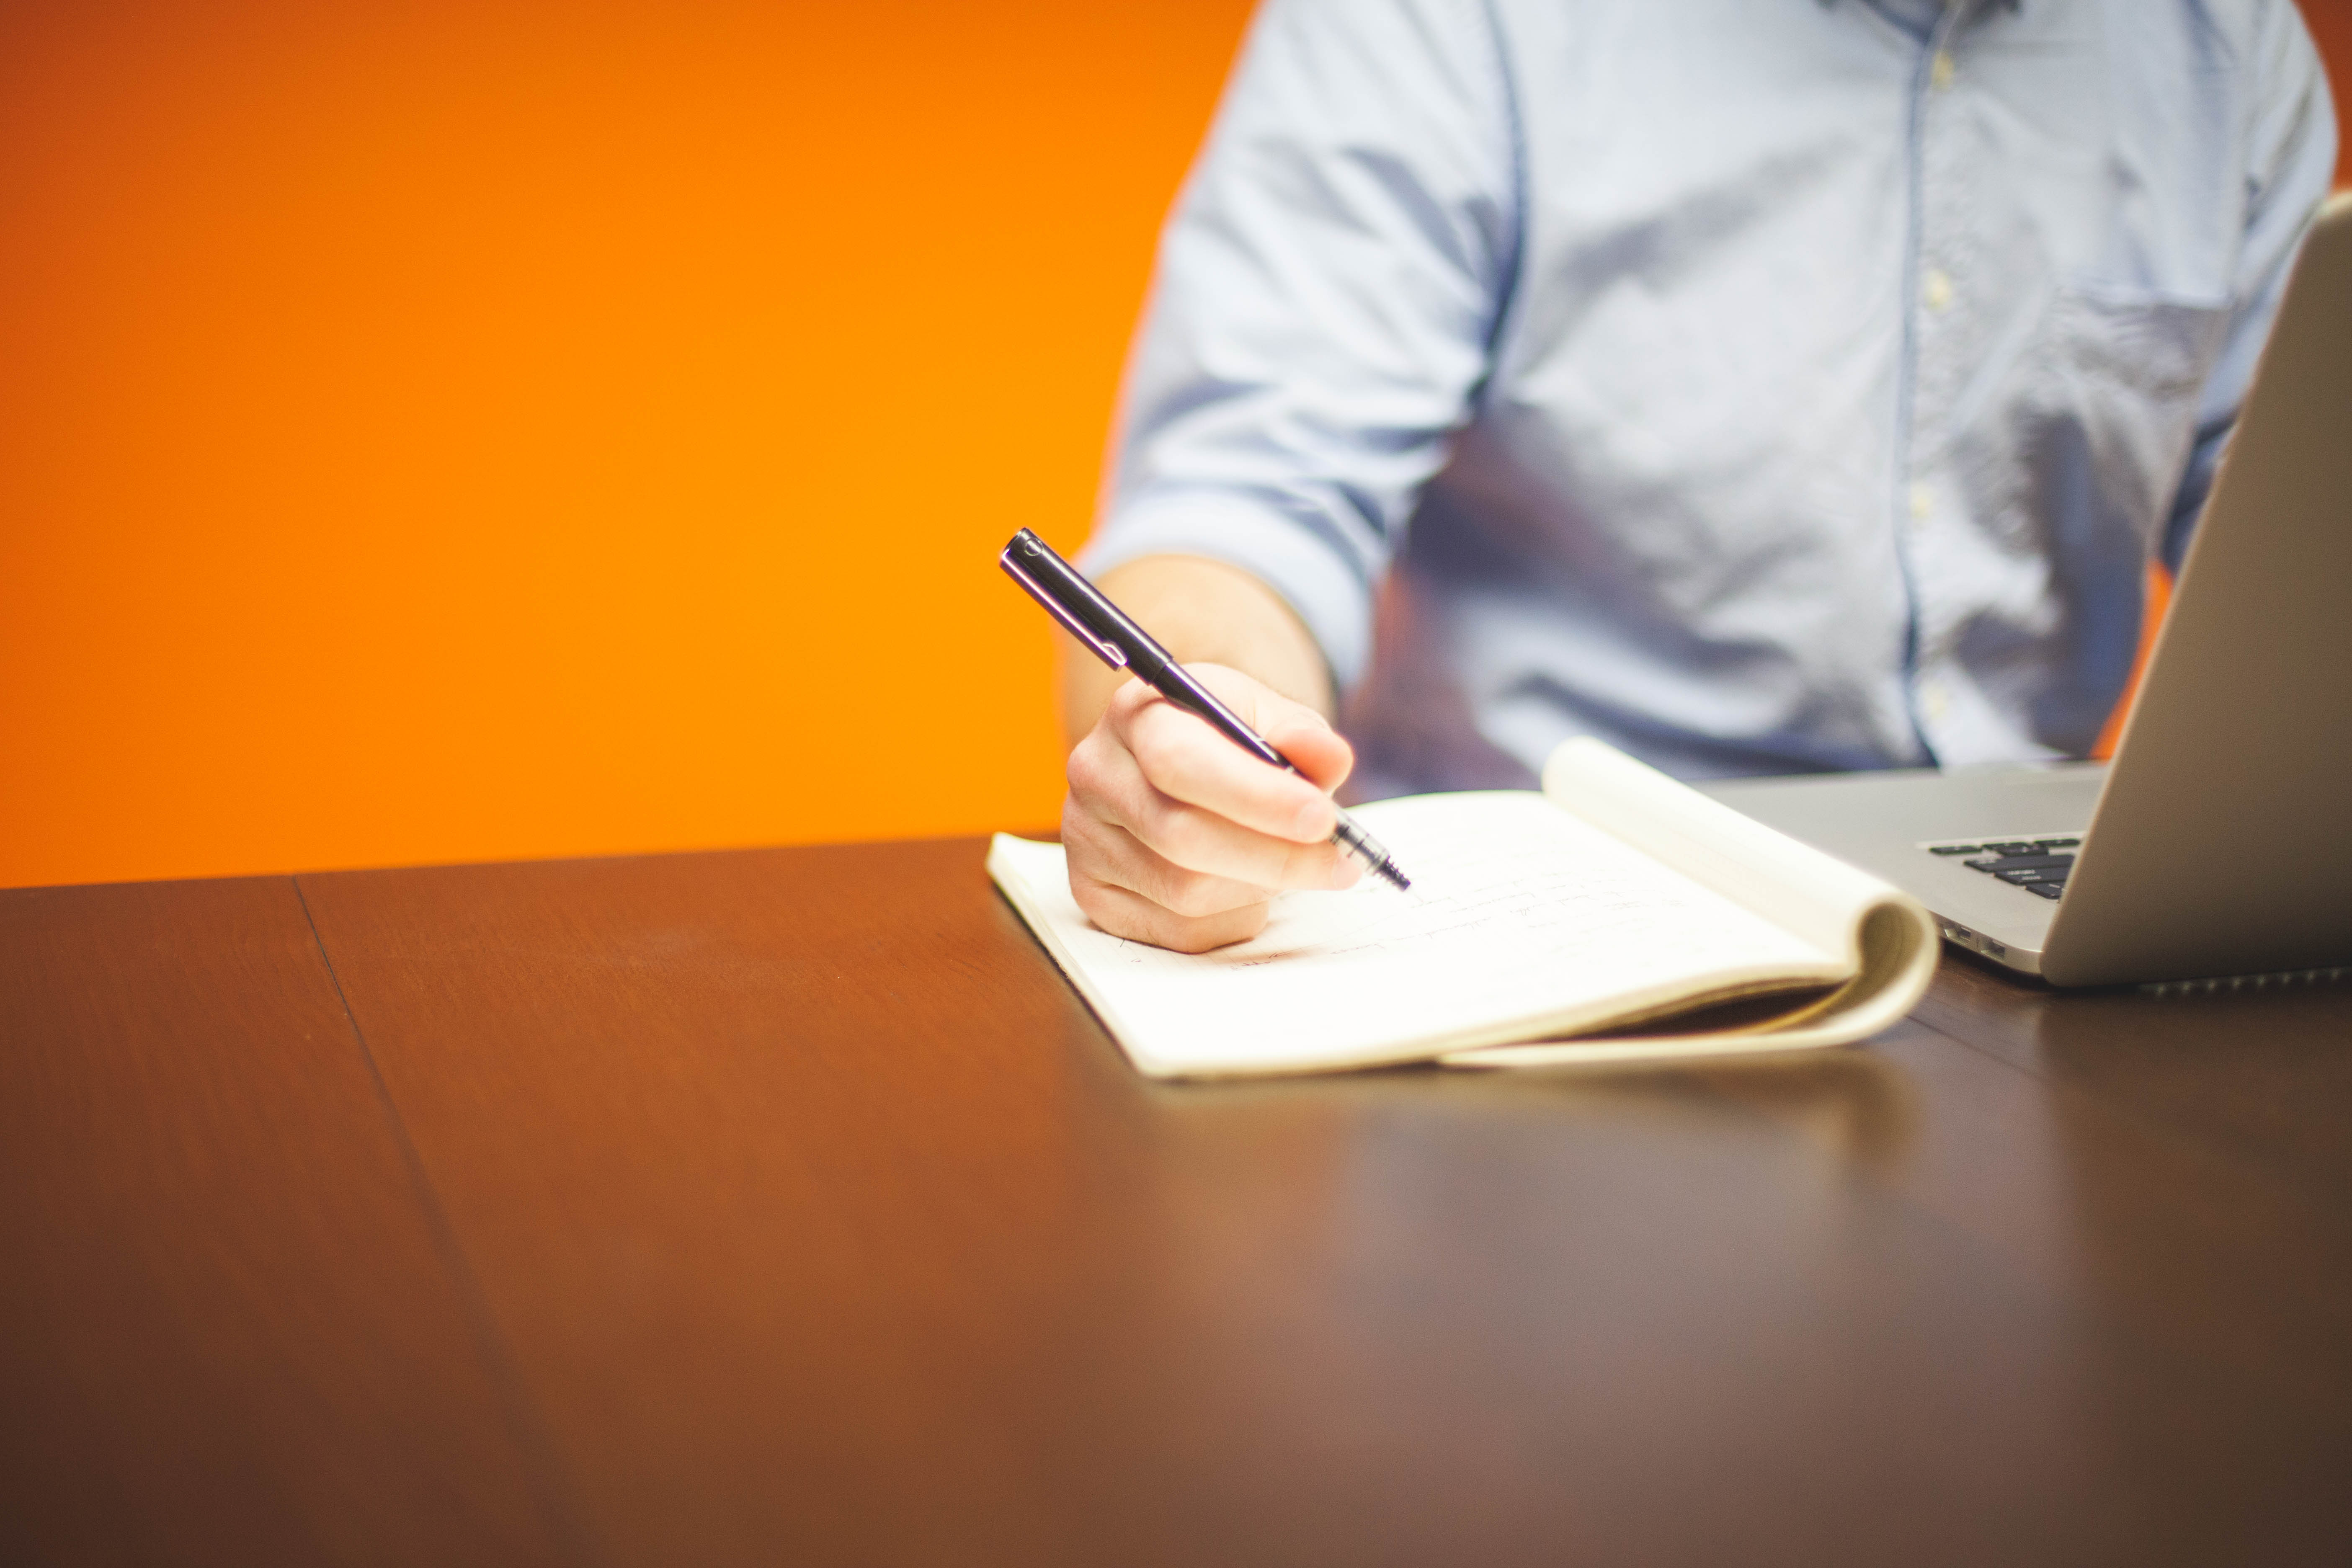
desk, notebook, computer, writing, hand, man, person, guy, workspace, office, business, writer, work space, write, brand, art, design, document, workplace, taking notes, whitespace